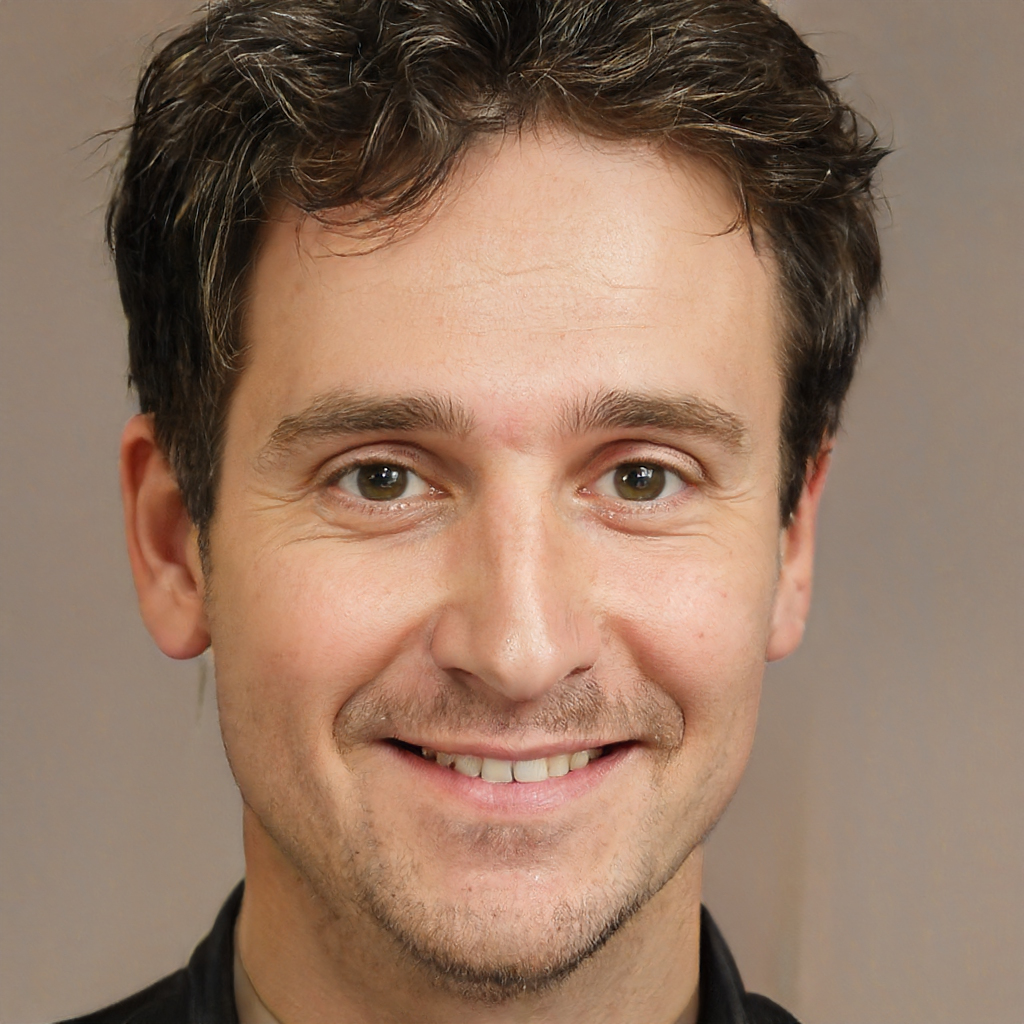
Gender: Male